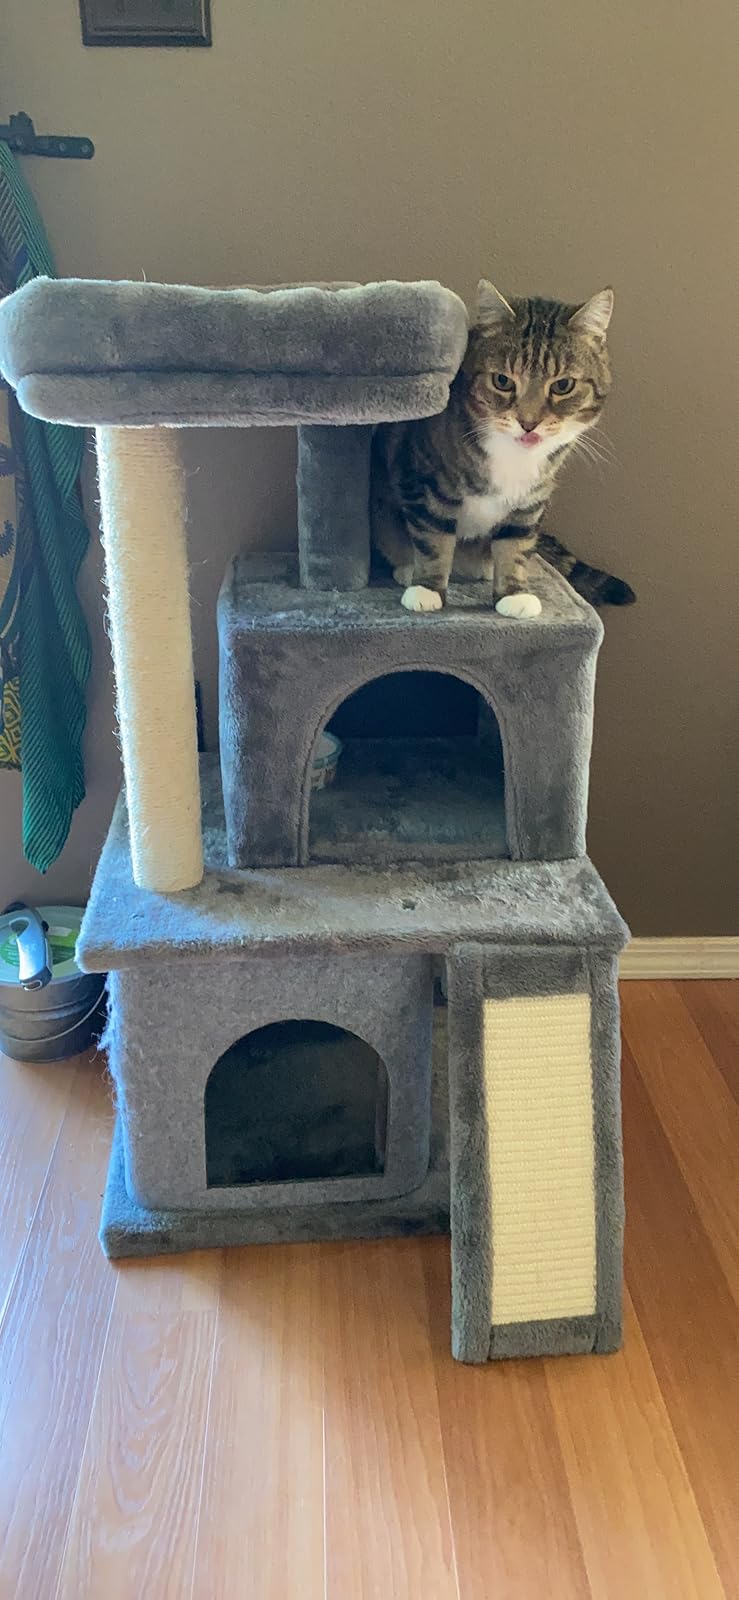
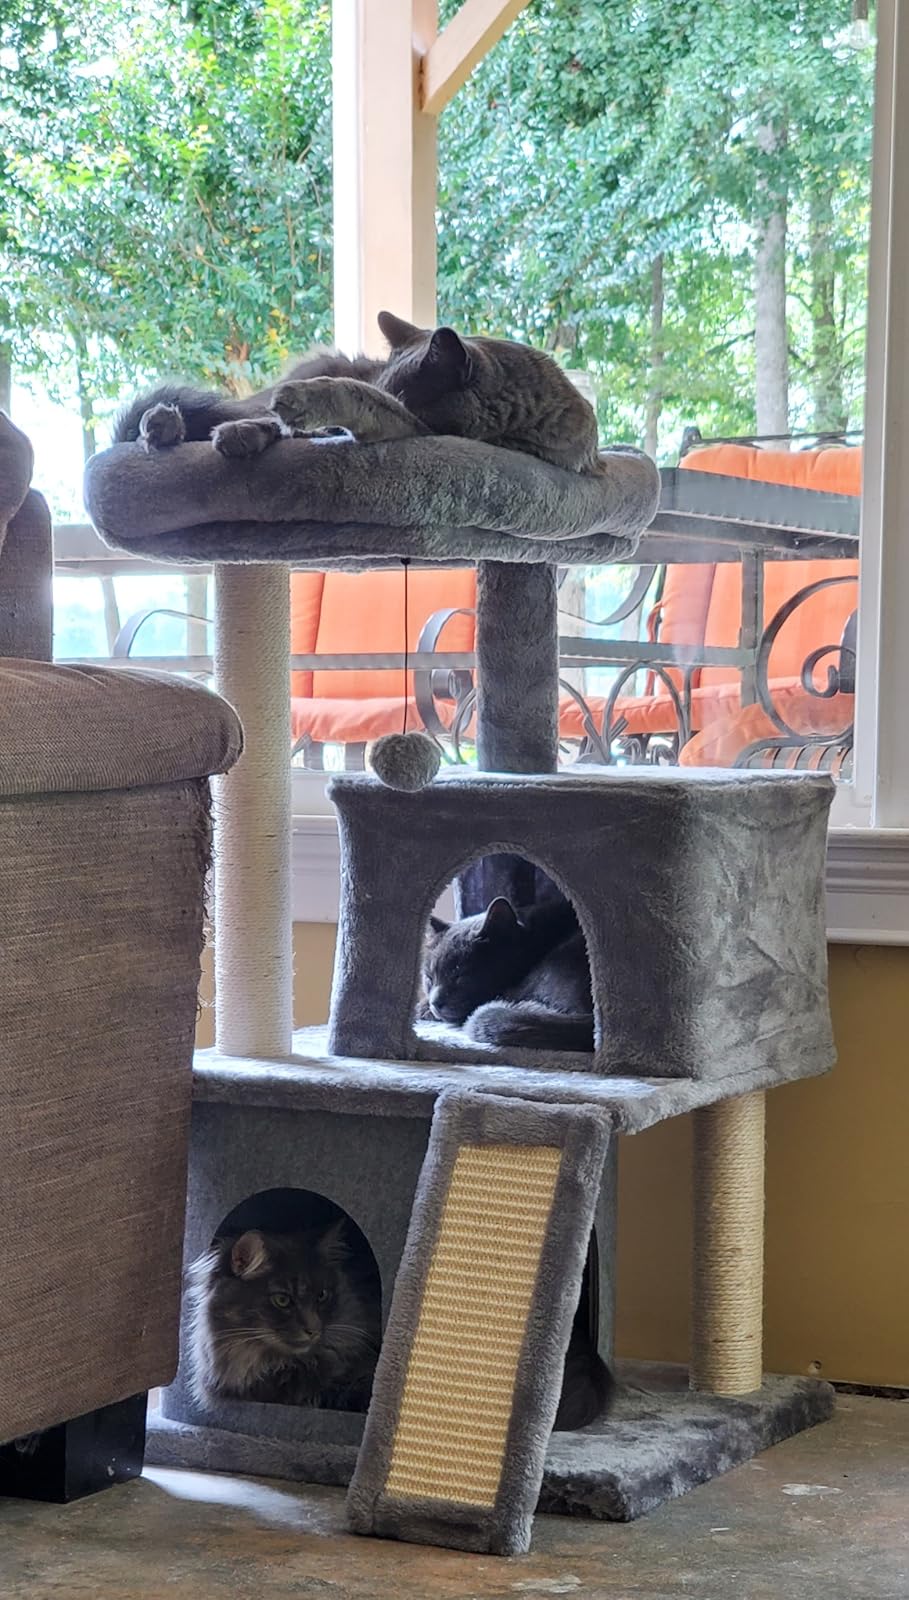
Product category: items_cat tree
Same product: yes